Alexander Kanishchev

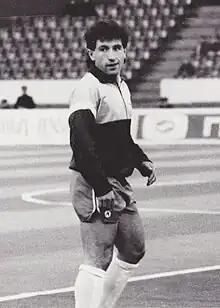

Alexander Vasilyevich Kanishchev (born 8 May 1960) is a Soviet former professional footballer who played as a midfielder.